Roger Noble Burnham

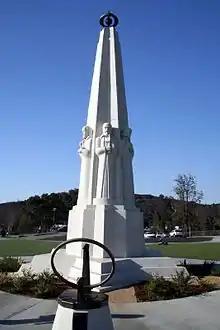
"Astronomers Monument" (1934), Griffith Observatory, Los Angeles, CA

The "Astronomers Monument" (1934), at Griffith Observatory, Los Angeles, was built by the Public Works of Art Project of the New Deal. Designed by sculptor Archibald Garner, it is a hexagonal cast concrete obelisk, crowned by a bronze armillary sphere. Above its star-shaped base are six V-shaped recesses, in each of which stands a cast concrete Art Deco statue of an astronomer from history. The figures are approximately in height, and each was modeled by a different sculptor. Burnham created the "John Herschel" figure. The monument was dedicated November 25, 1934.